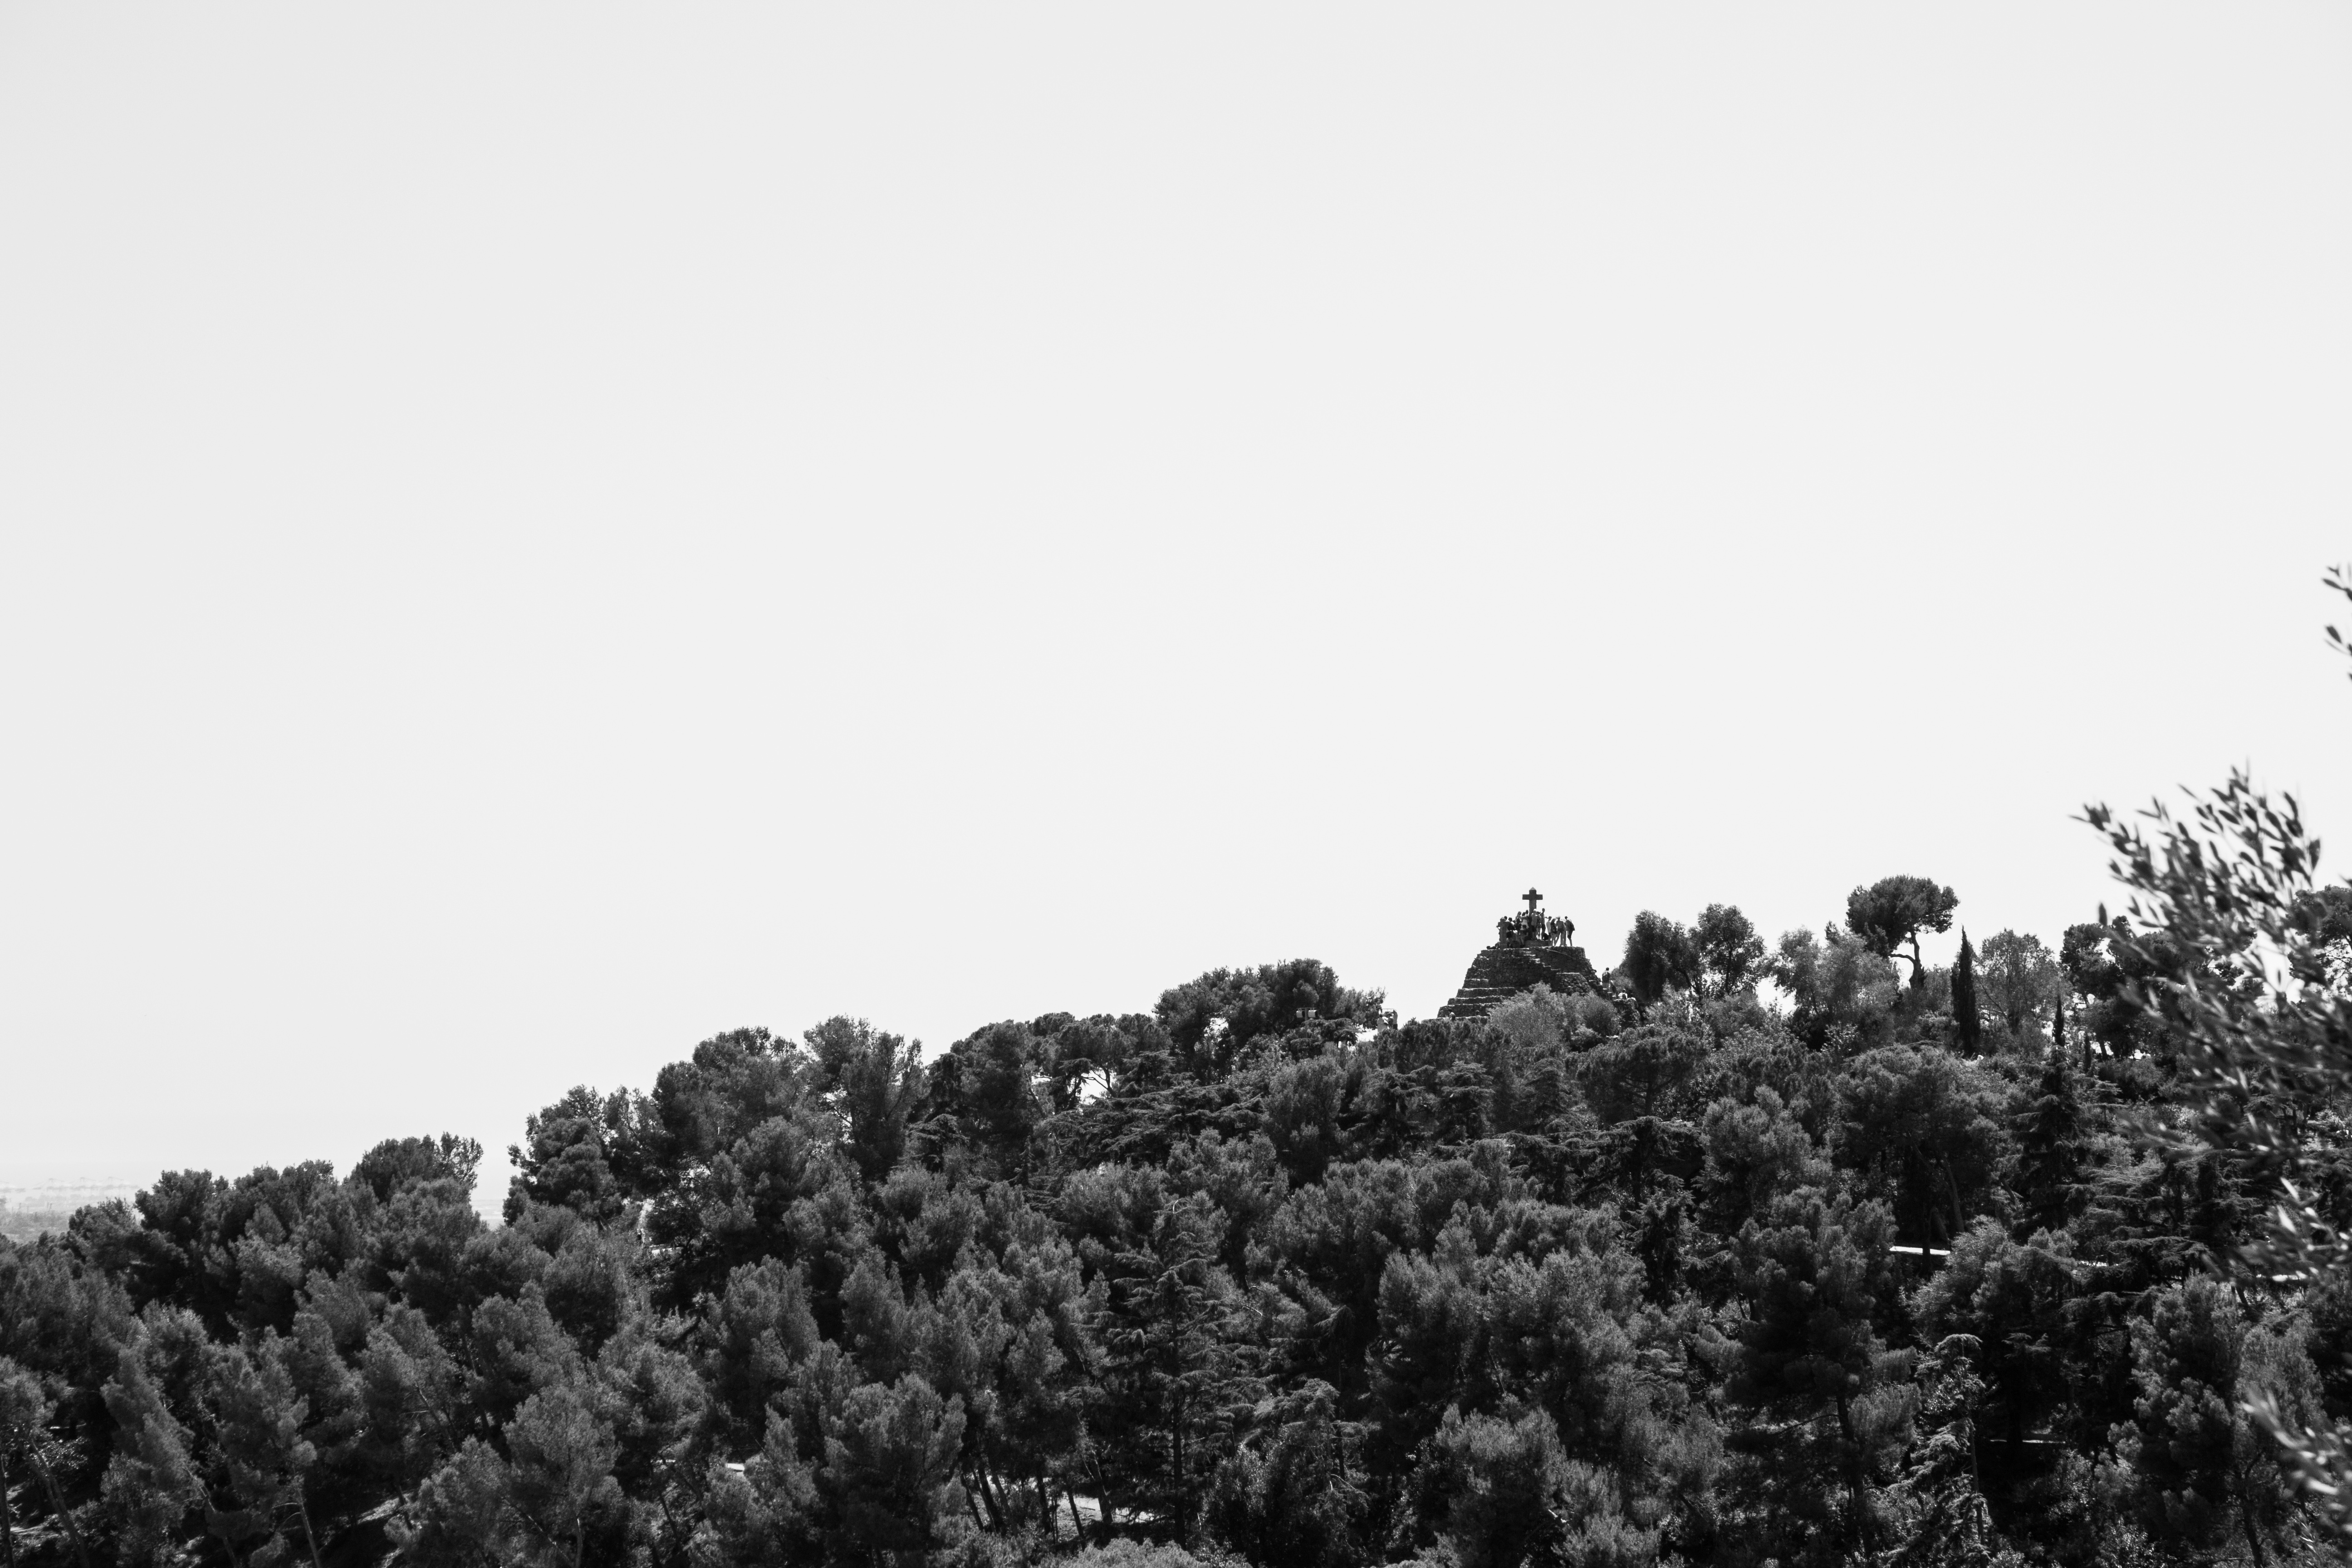
tree, horizon, cloud, black and white, sky, photography, hill, monochrome, monochrome photography, atmospheric phenomenon, atmosphere of earth, woody plant